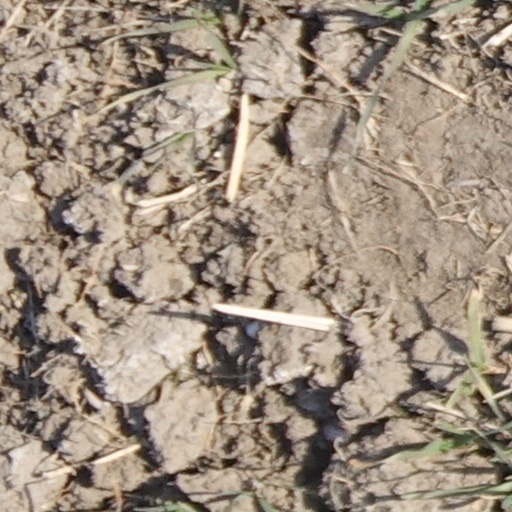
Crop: wheat